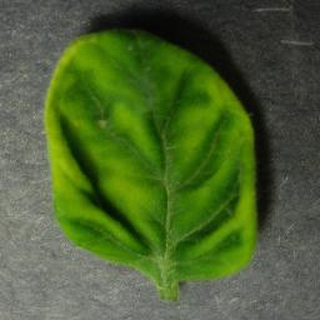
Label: tomato_yellow_leaf_curl_virus